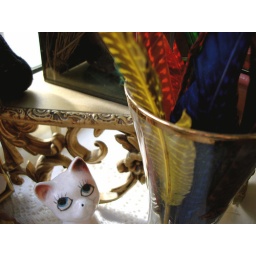
Shelf in bedroom, with cat ornament and foxhunting scene glass filled with feathers.